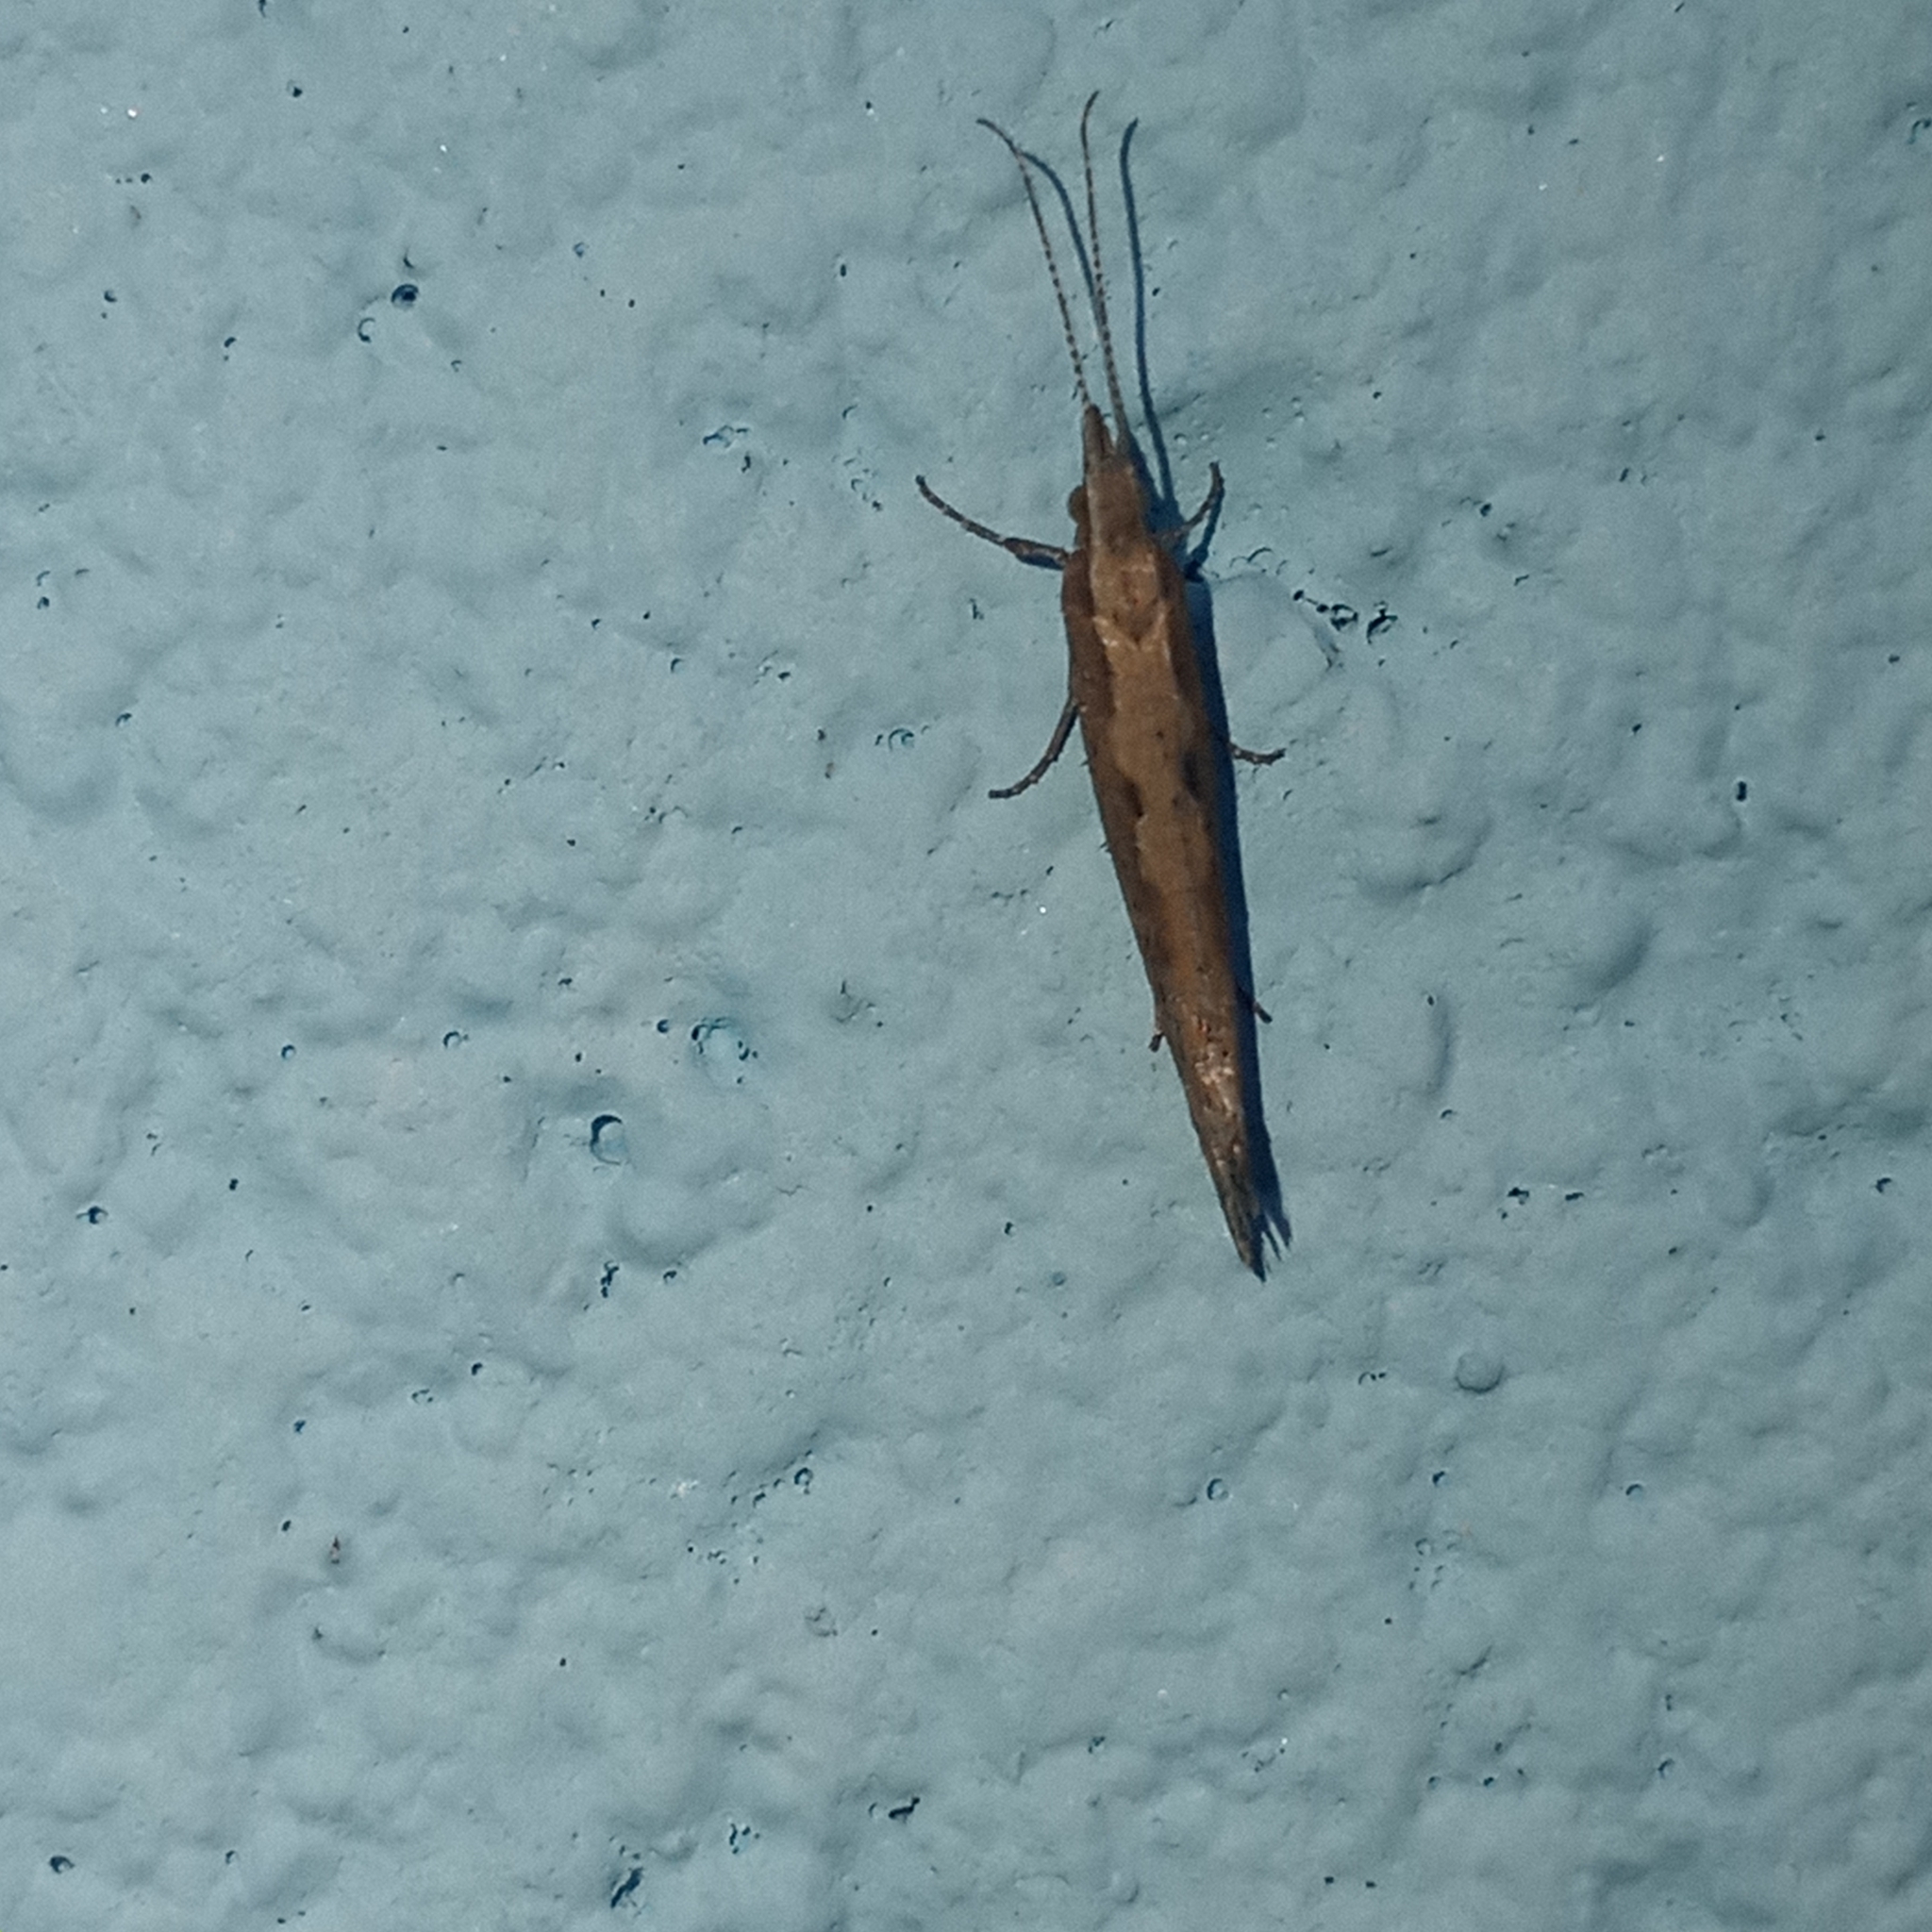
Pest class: diamondback_moth